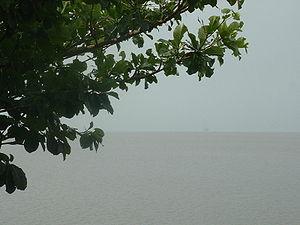
Le Wouri est un fleuve camerounais dont l'estuaire est situé à Douala.
L'estuaire du Wouri, ou estuaire du Cameroun, est un grand estuaire au Cameroun, où plusieurs rivières se rejoignent et se jettent dans le Golfe du Biafra. Douala, la plus grande ville du Cameroun, est à l'embouchure du Wouri, l'un des rivières qui se jettent dans cet estuaire.